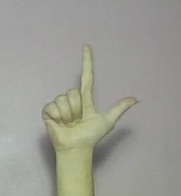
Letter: laam